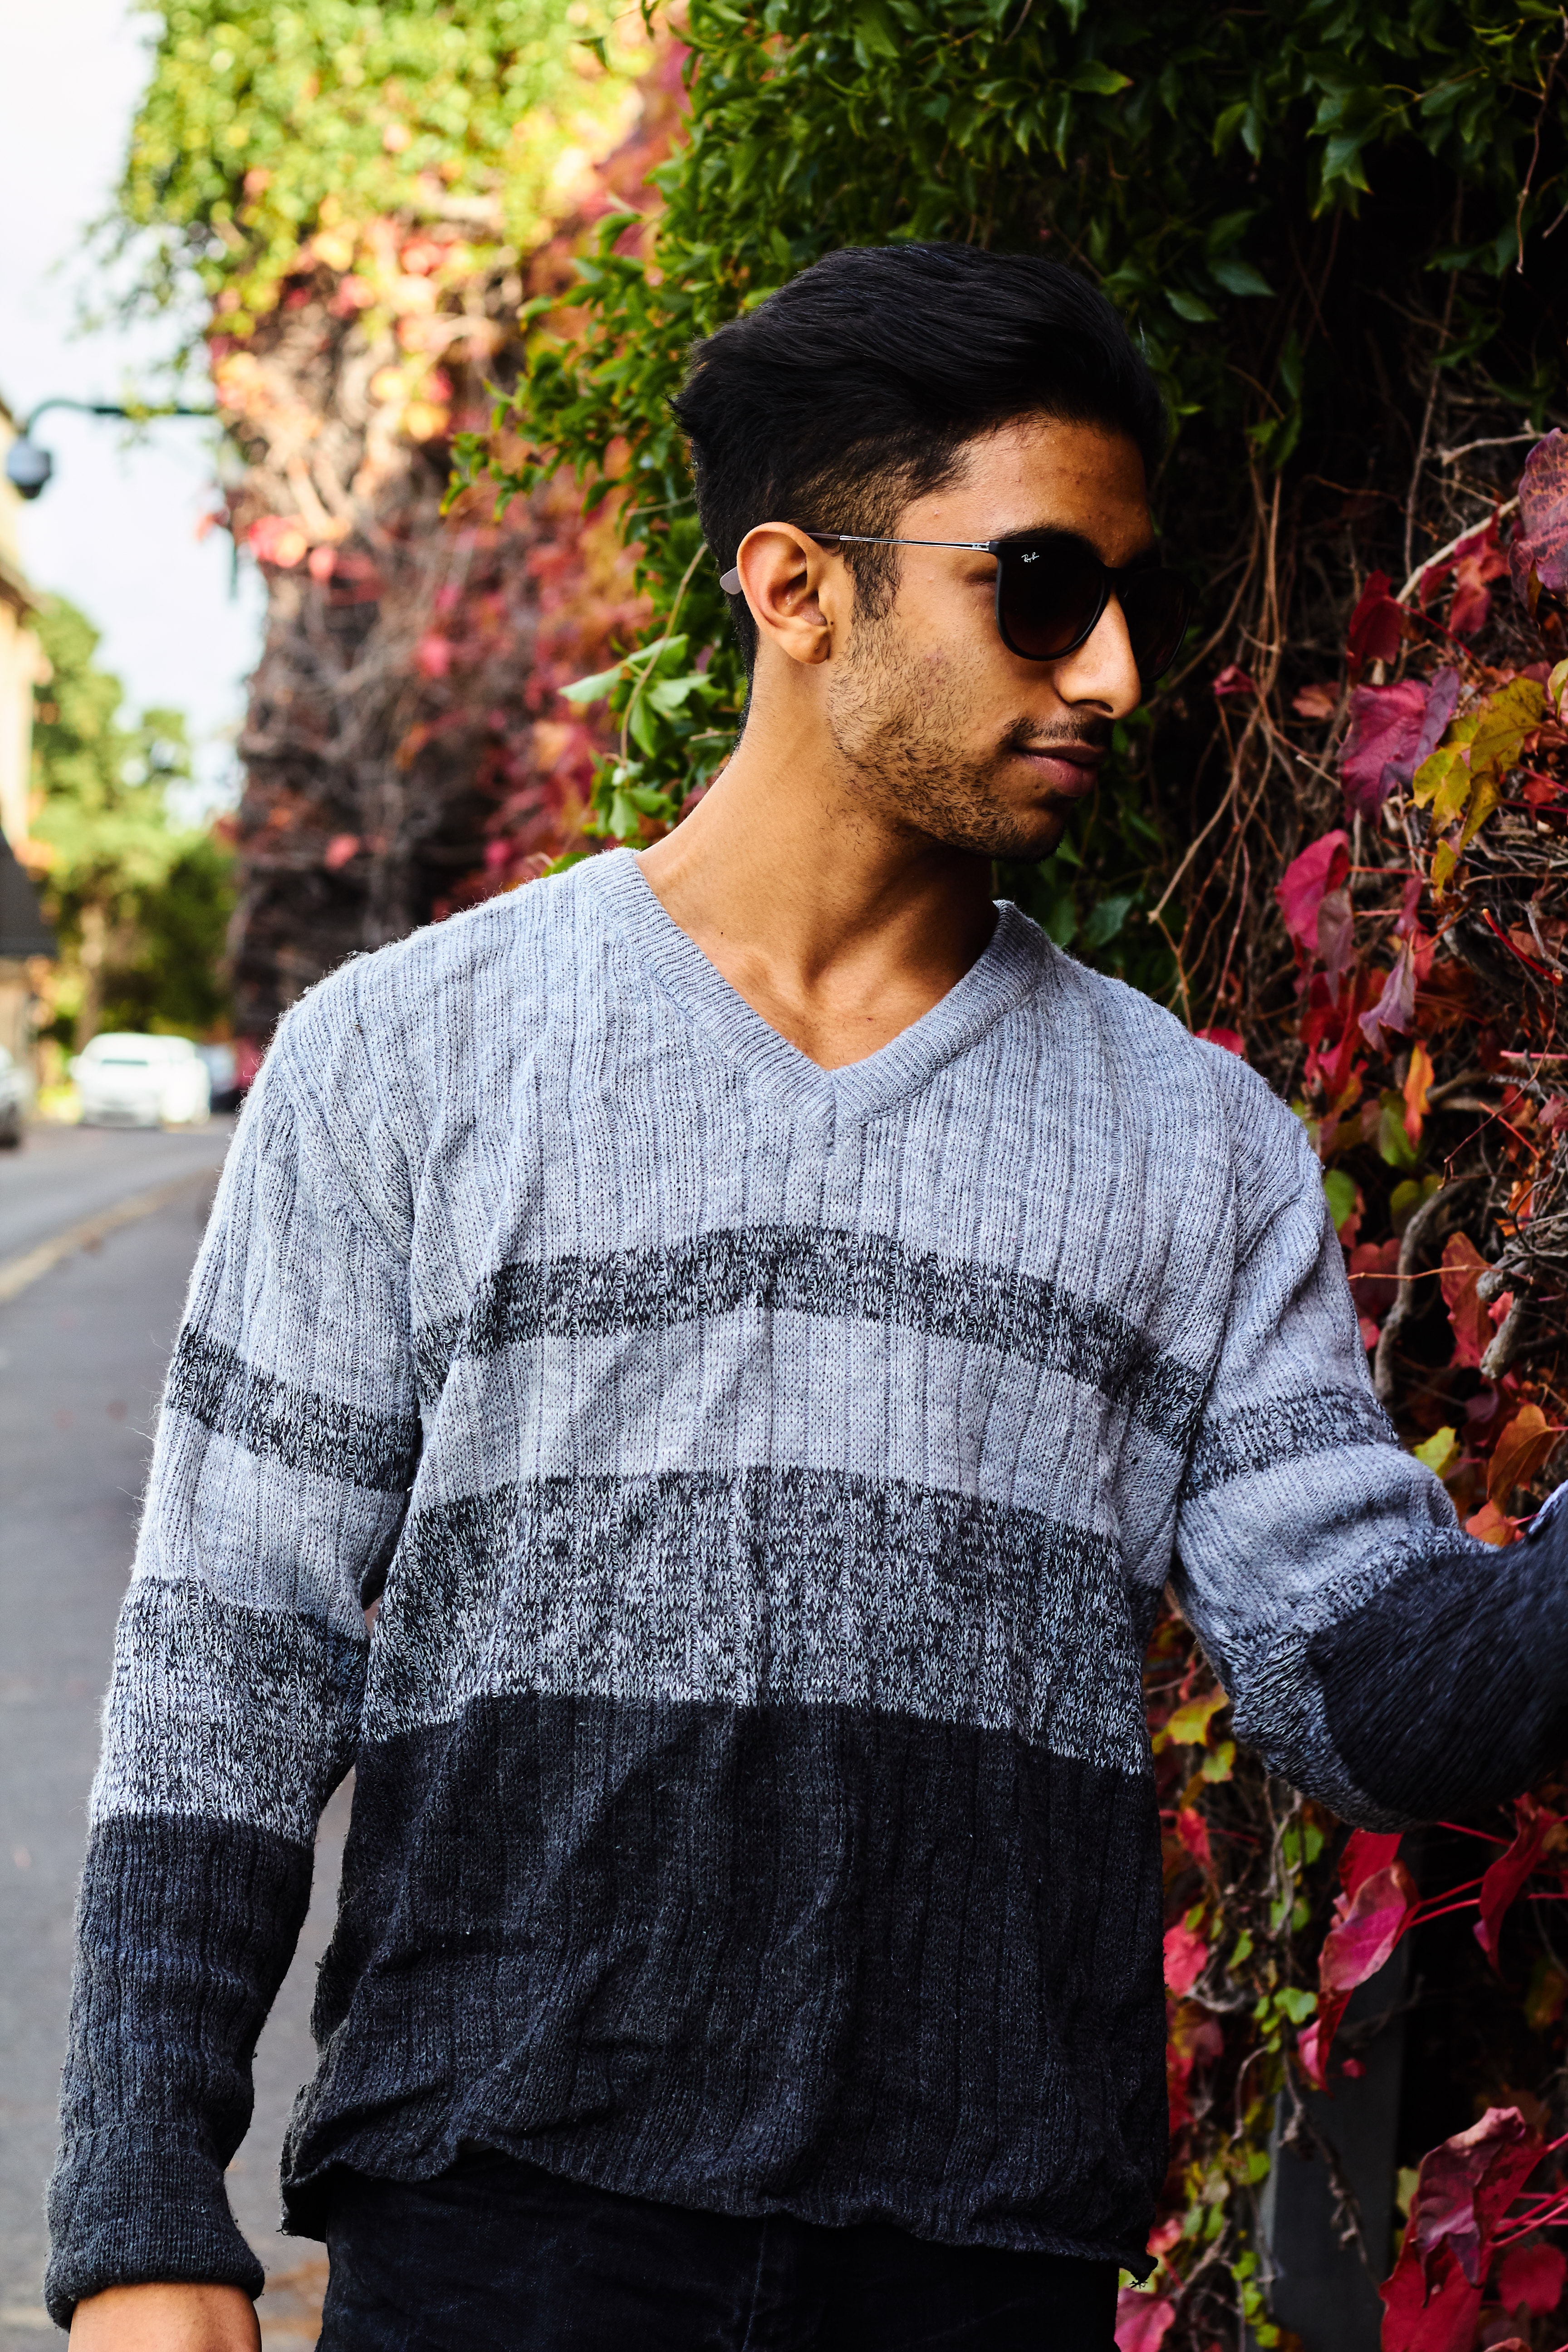
clothing, cool, fashion, shoulder, neck, magenta, eyewear, t shirt, street fashion, textile, outerwear, photography, photo shoot, facial hair, top, sleeve, beard, denim, jeans, black hair, pattern, model, glasses, style